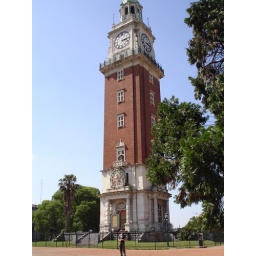
The &amp;quot;English Tower&amp;quot; in Buenos Aires - built to resemble the clock tower of Big Ben.